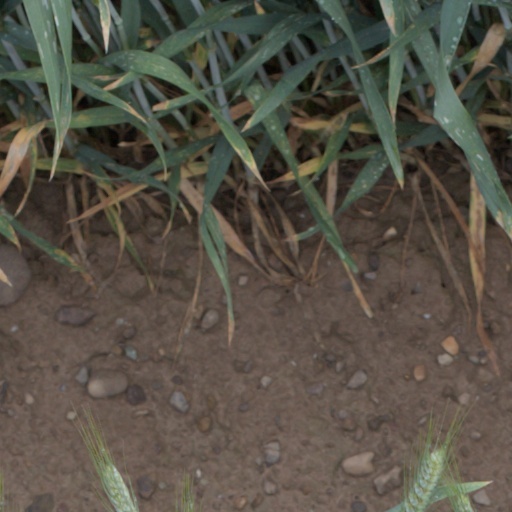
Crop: wheat